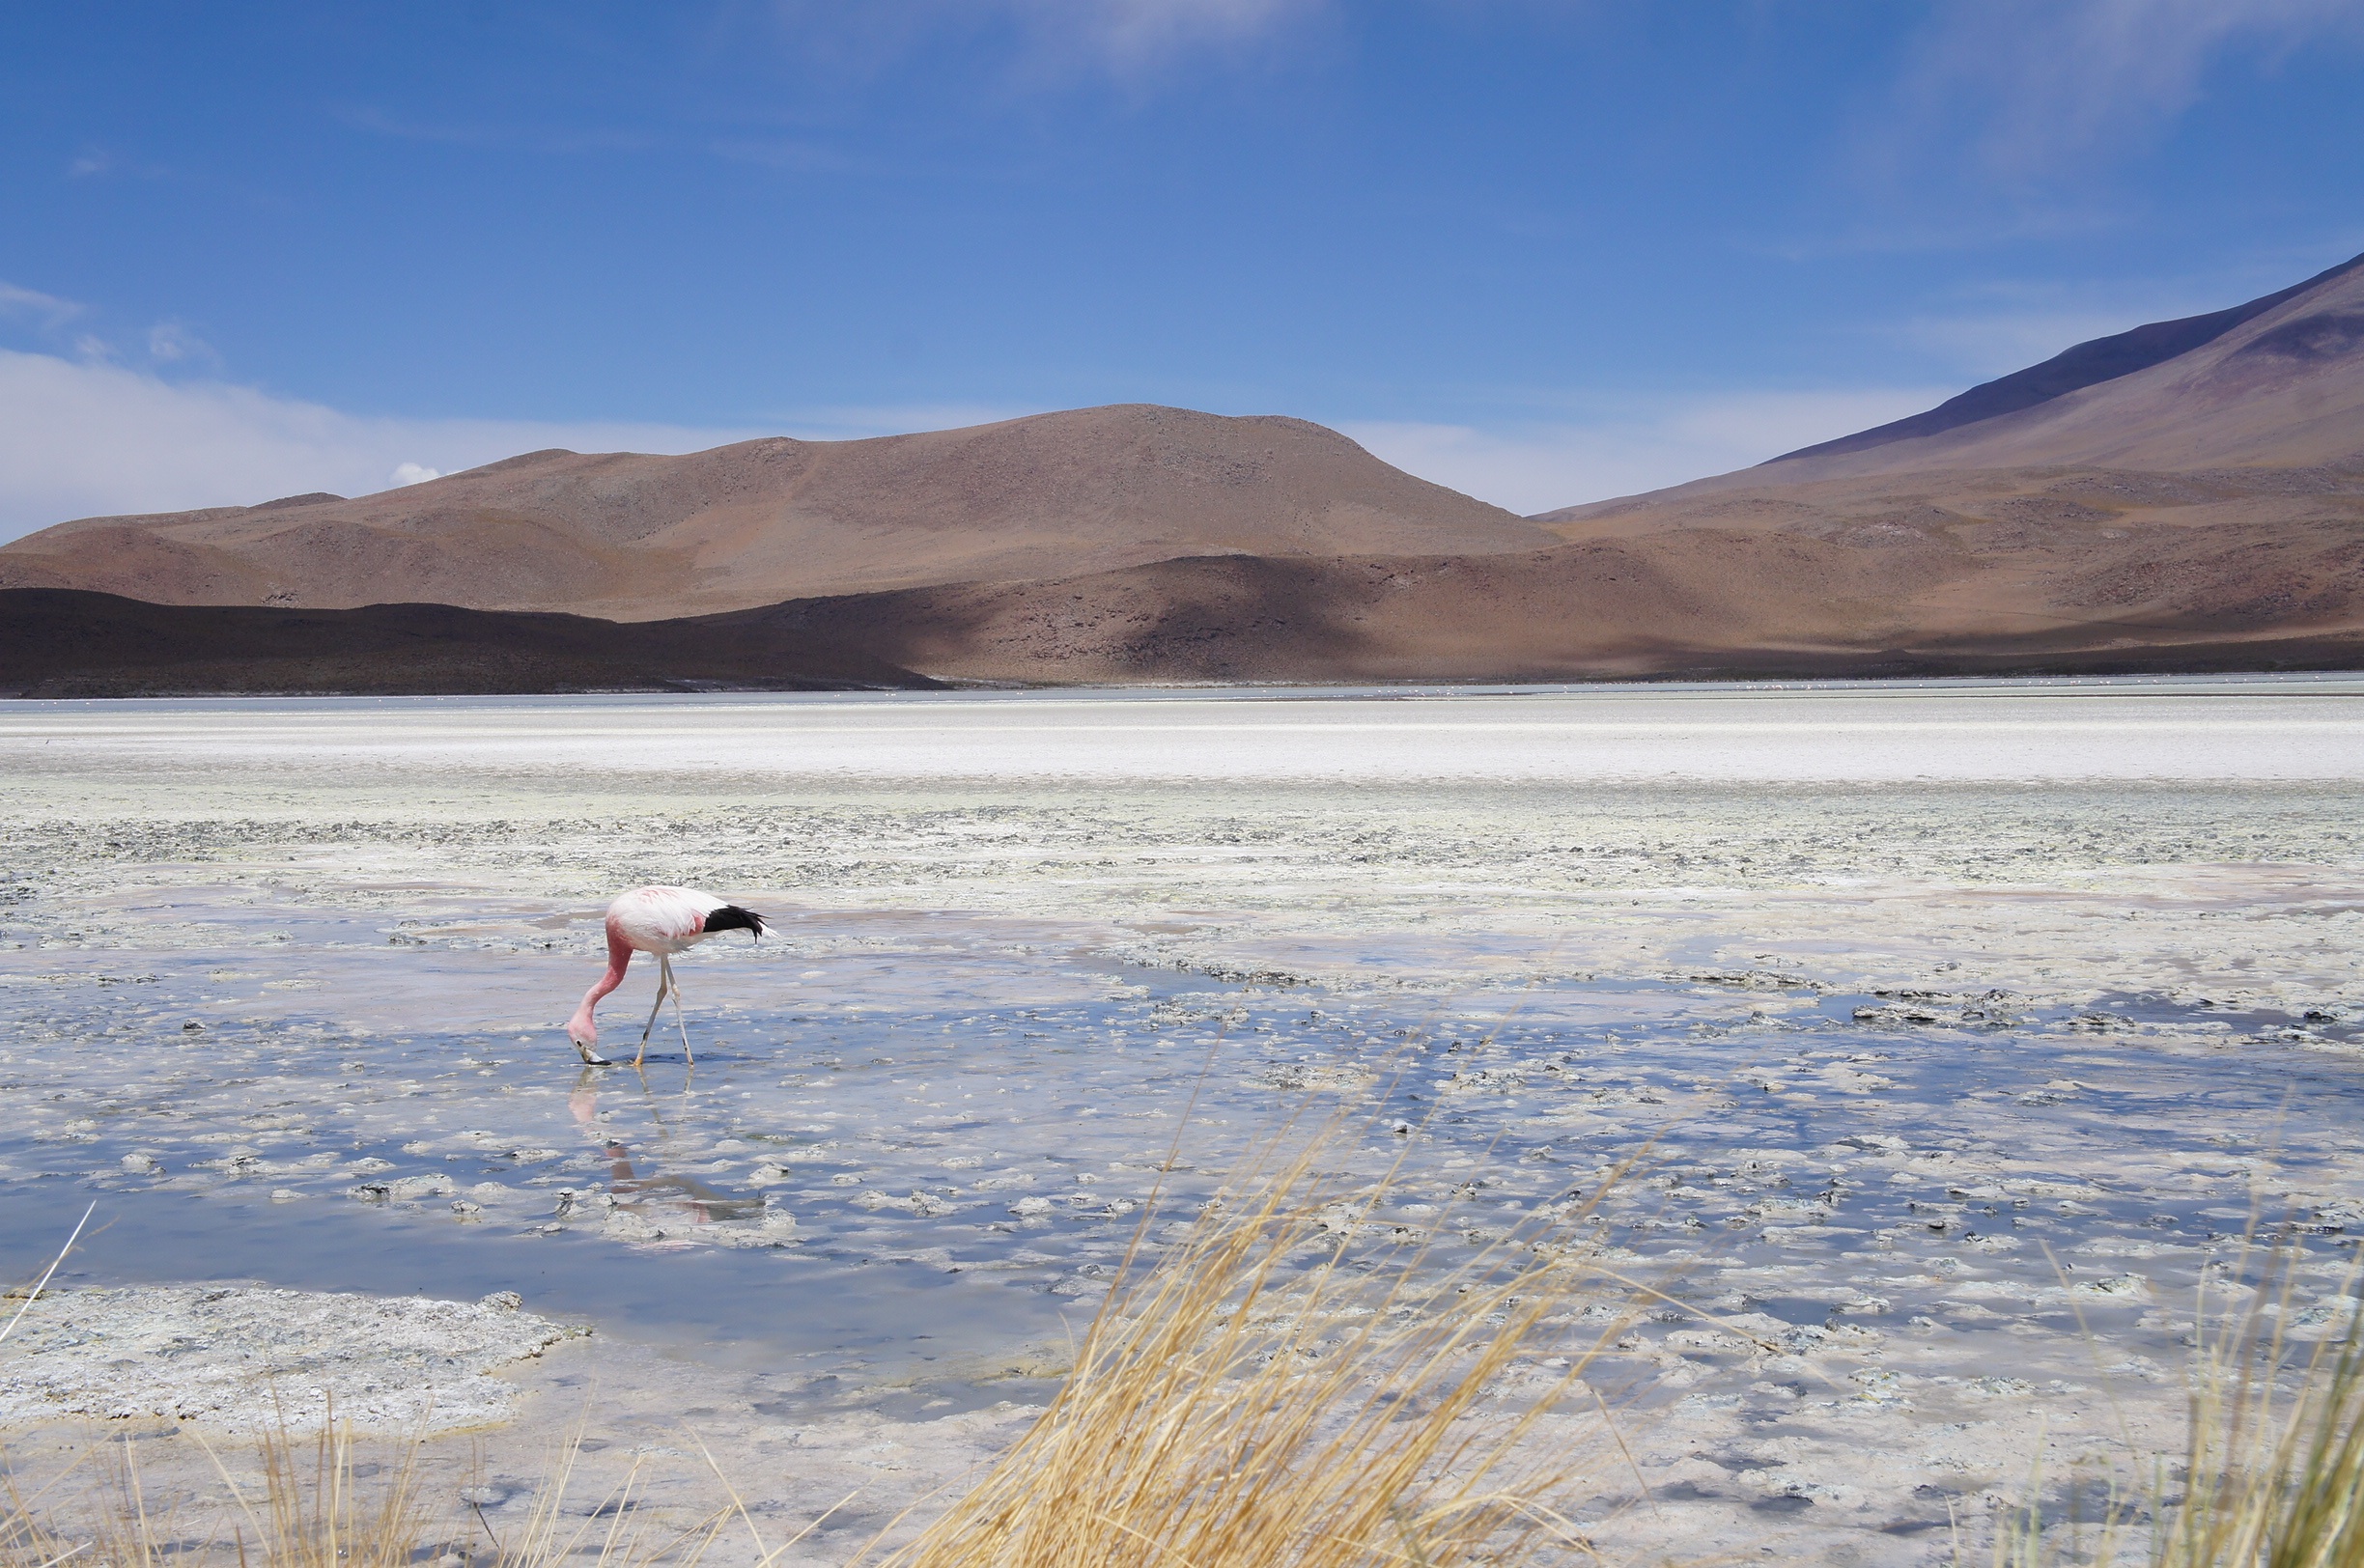
beach, landscape, sea, coast, sand, ocean, mountain, bird, shore, wave, lake, vacation, bay, arctic, body of water, flamingo, habitat, loch, natural environment